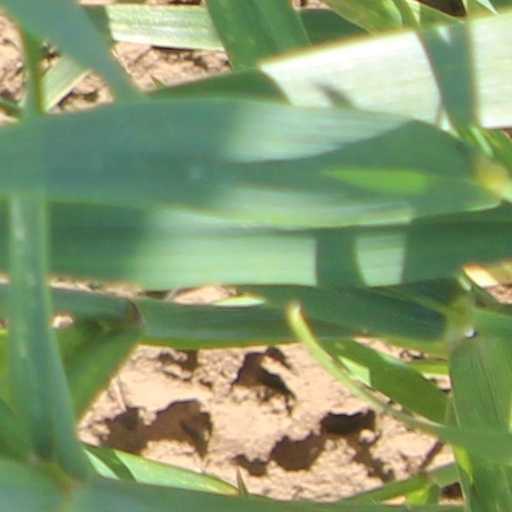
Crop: wheat